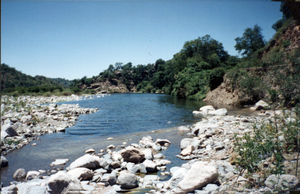
La province de La Rioja est une subdivision de l'Argentine située au nord-ouest du pays. Elle est limitée au nord-ouest par le Chili, à l'ouest par la province de San Juan, au sud par la province de San Luis à l'est par la province de Córdoba et au nord par la province de Catamarca.